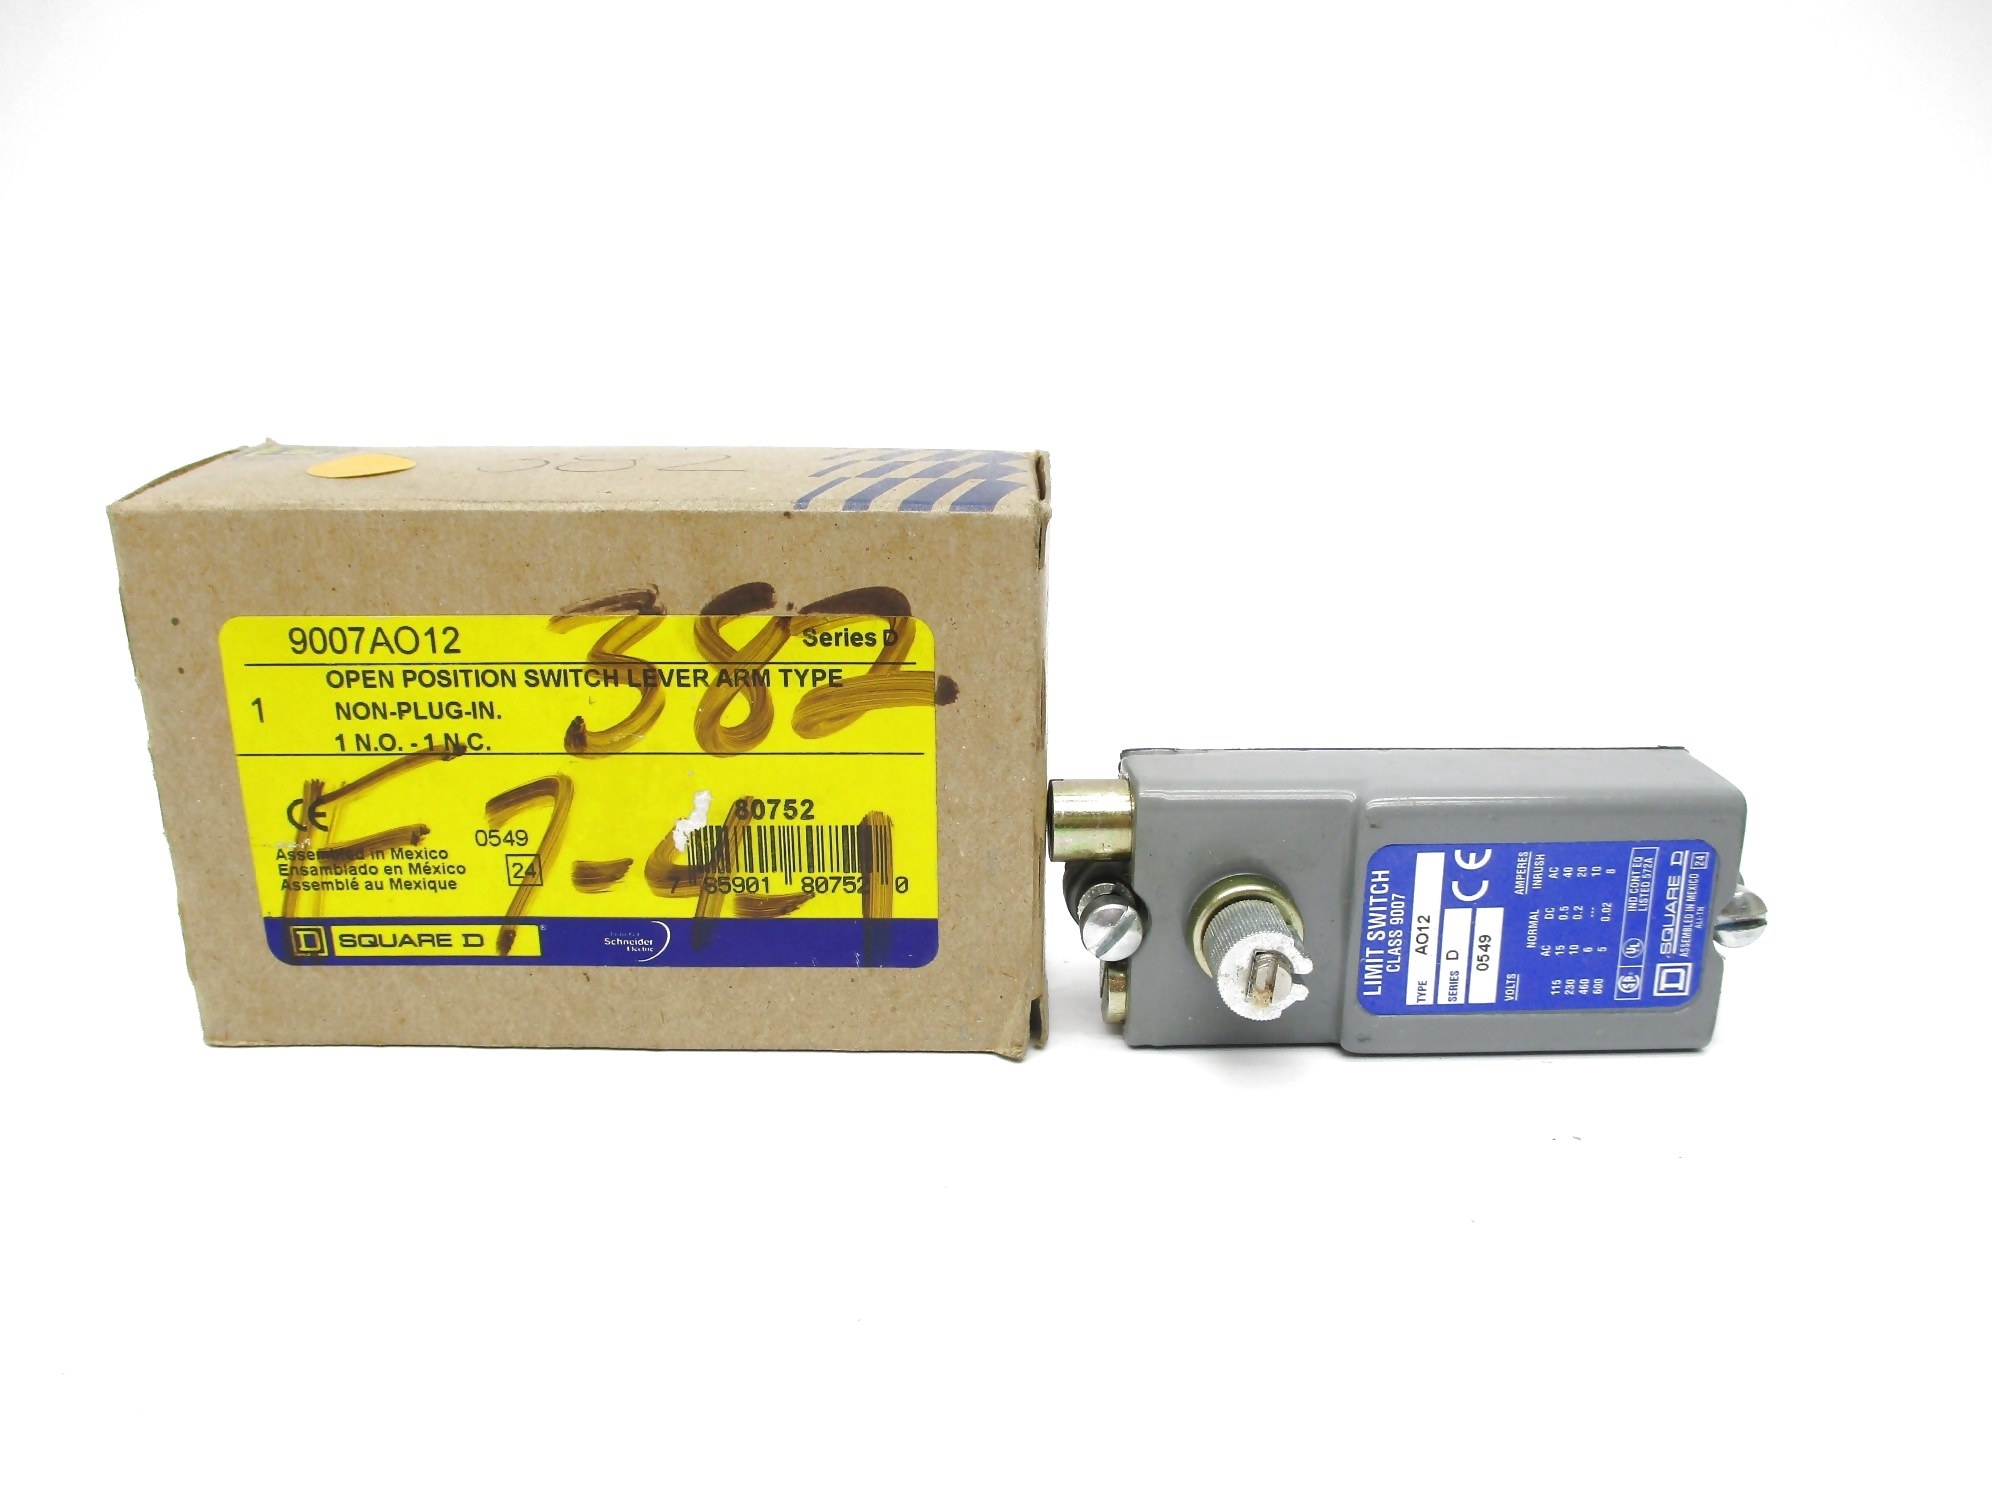
SQUARE D 9007AO12 SER. D NSMP
Item Condition NSMP
Brand: INDUSTRIAL MRO
Category: Business & Industrial > Automation Control Components > Programmable Logic Controllers > Motor Starters